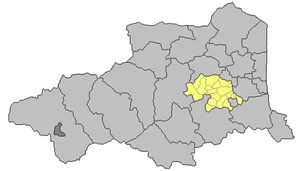
Thuir (kanton)
Placering i departementet Pyrénées-Orientales
Thuir var en fransk kanton til 2015 beliggende i departementet Pyrénées-Orientales i regionen Languedoc-Roussillon. Kantonen blev nedlagt i forbindelse med en reform, der reducerede antallet af kantoner i Frankrig.